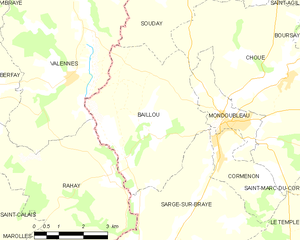
Carte des communes de France, centrée sur Baillou (Loir-et-Cher, code Insee 41012